Ronacher

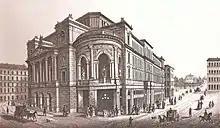
The "Wiener Stadttheater" (Vienna municipal theater) after its construction in 1872

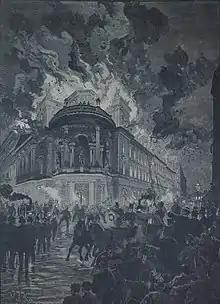
Fire at the theater 1884.

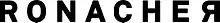
Ronacher Logo

It was initially built as the "Wiener Stadttheater" ("Vienna municipal theatre") from 1871 to 1872 by the architects Ferdinand Fellner the Elder and Ferdinand Fellner for a private working group of the journalist Max Friedländer and the playwright and director Heinrich Laube.